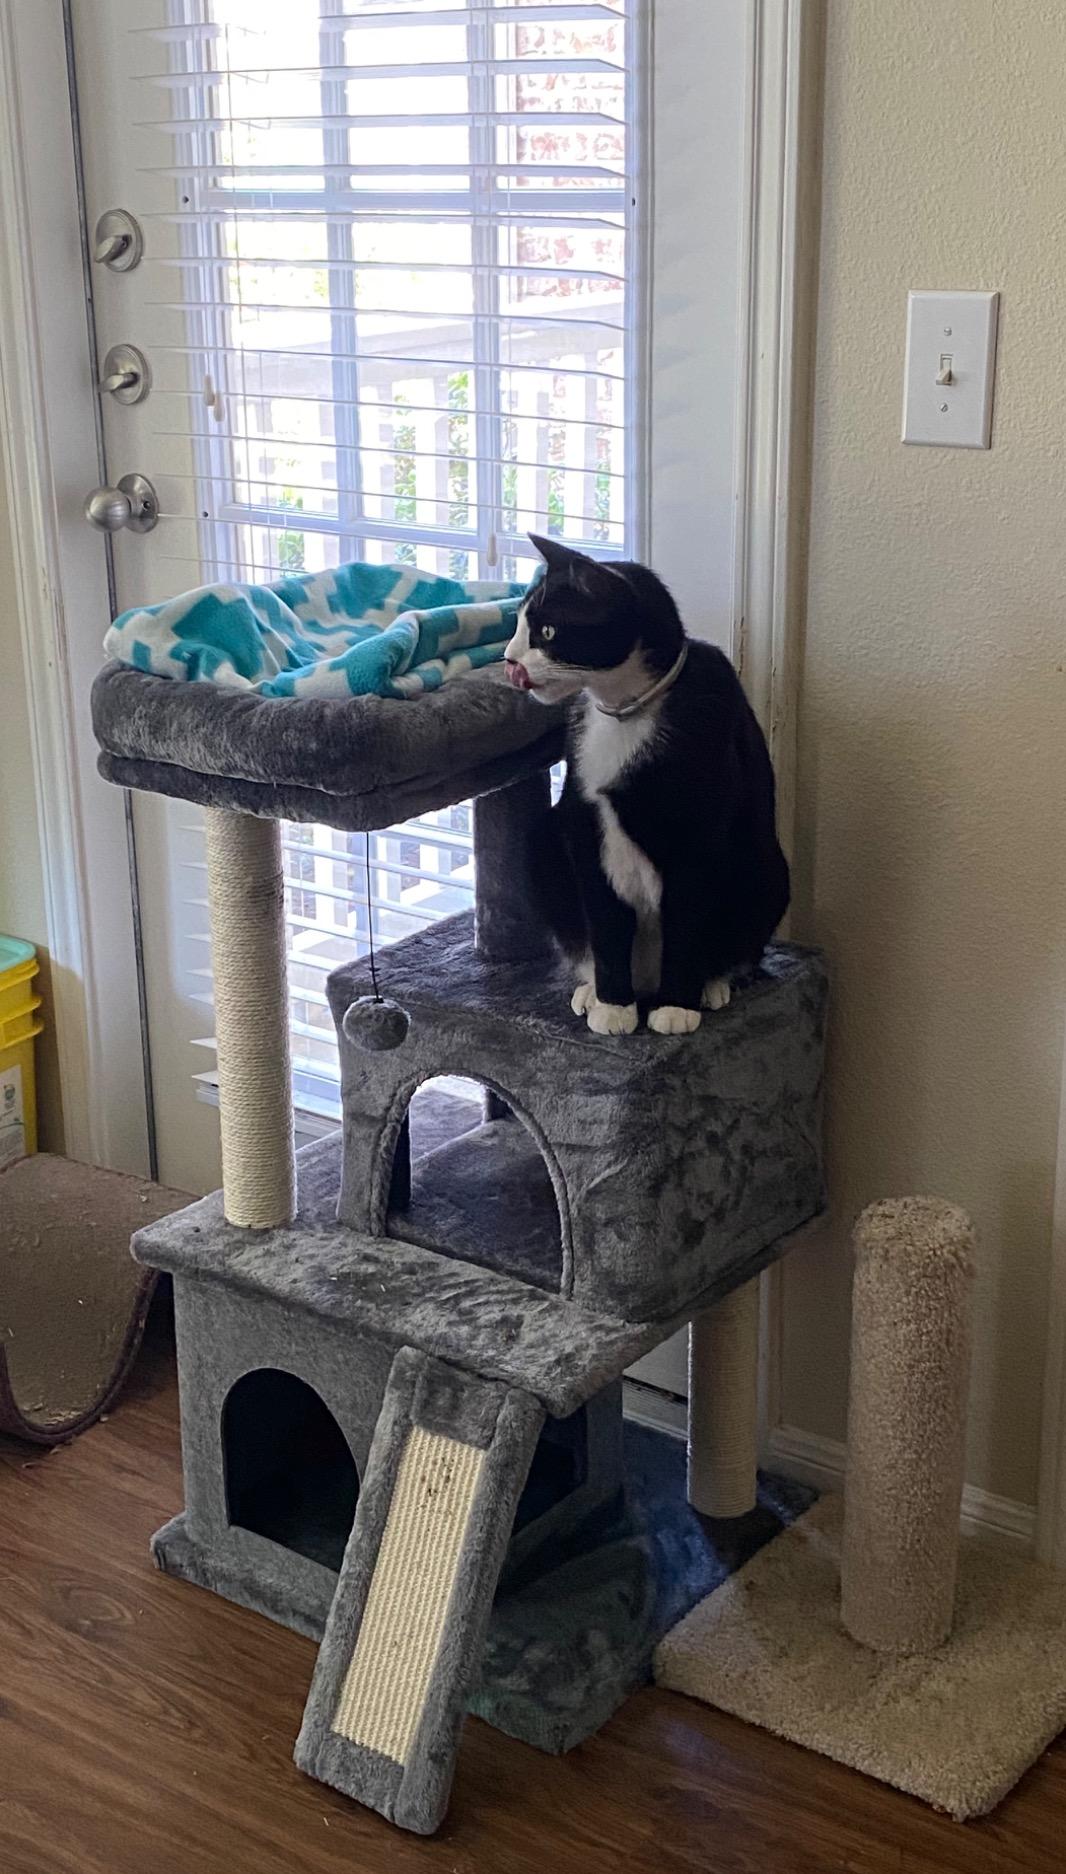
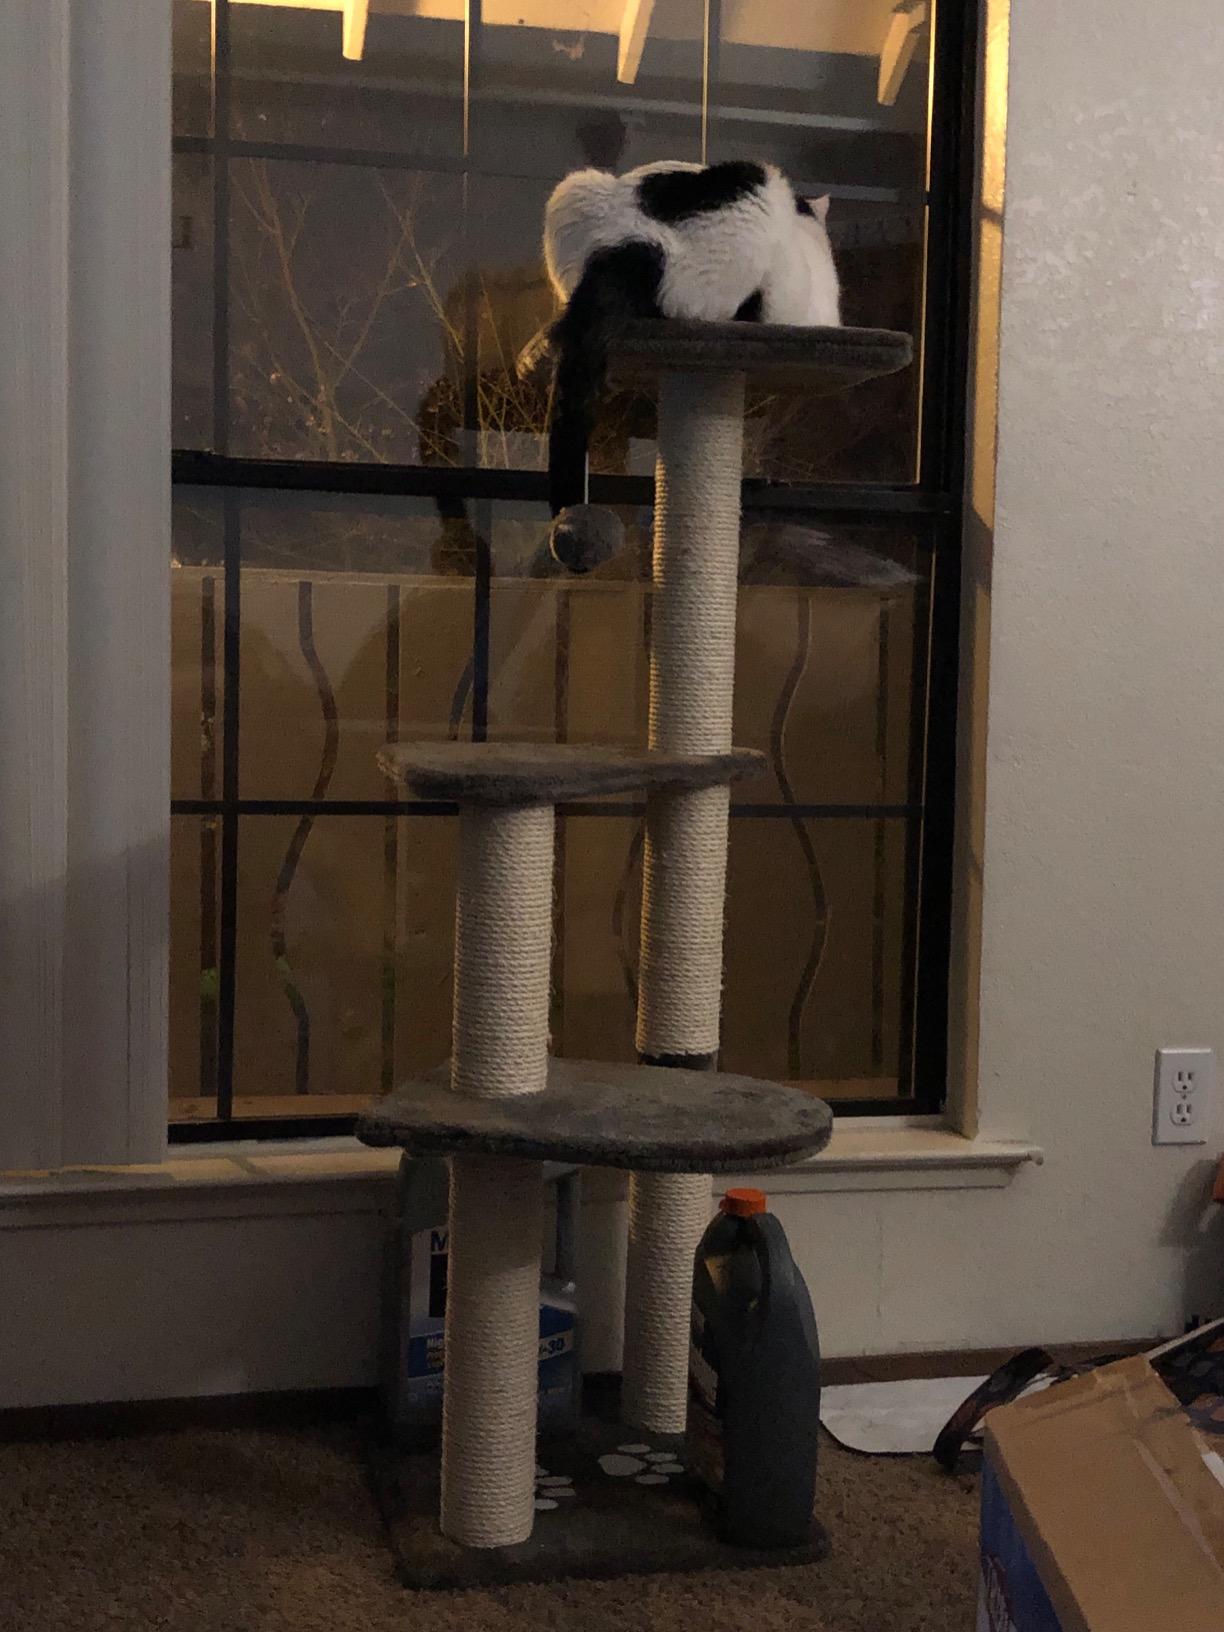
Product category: items_cat tree
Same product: no